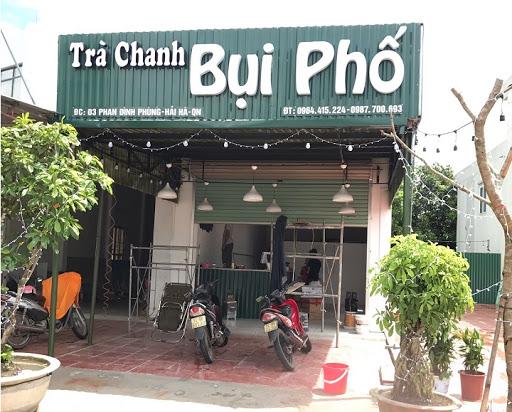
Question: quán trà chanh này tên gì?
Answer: tên bụi phố